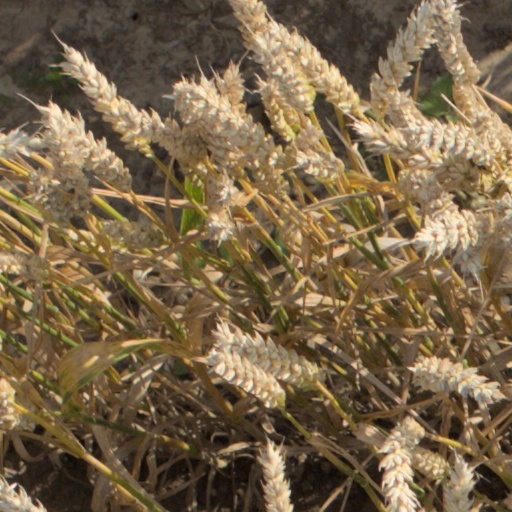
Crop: wheat